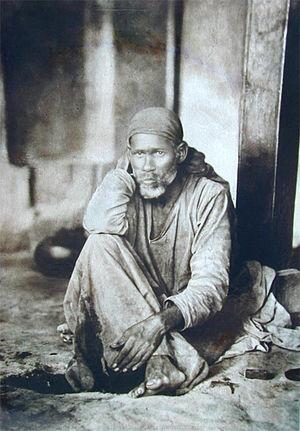
Shirdi Sai Baba ou Sai Baba de Shirdi est un guru indien, fakir et yogi, qui enseigna à Shirdi, né le 28 septembre 1838 et mort le 15 octobre 1918. C'est un des saints les plus populaires en Inde au XXᵉ siècle, aussi bien pour les musulmans que pour les hindous, ainsi que pour les zoroastriens.